Air Corps Tactical School

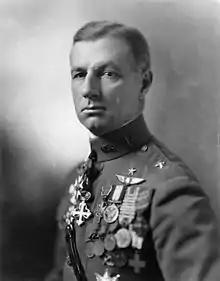
Brig.Gen. William Lendrun "Billy" Mitchell

At the end of World War I, observation remained the main role of the Air Service. However, air combat and limited bombardment operations indicated to veterans of the Air Service, including Brig. Gen. Billy Mitchell, that while ideally the service should be separate from the Army, it at the least should be centralized under an Air Service commander with some missions independent of direct support of troops. In reorganizing the post-war Army, the Armed Forces Reorganization Act of 1920 (41 Stat. 759) rebuked these ideas but did establish the Air Service as a statutory entity (previously it had existed by executive order only) and assigned it status as a "combatant arm of the line."